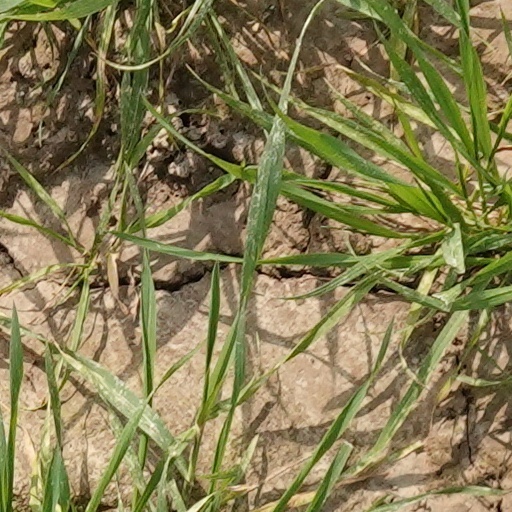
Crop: wheat